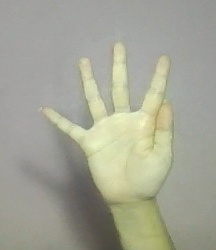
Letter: sheen